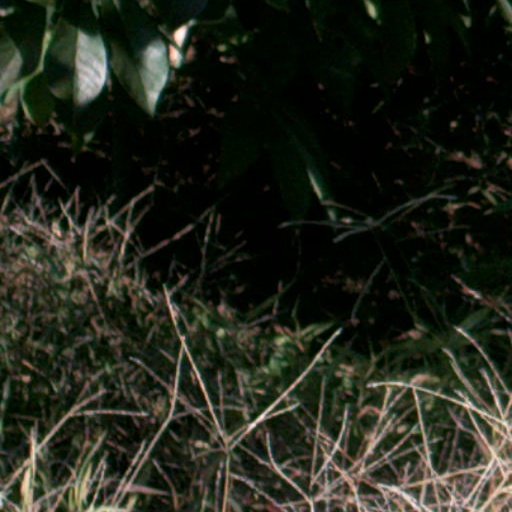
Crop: cassava